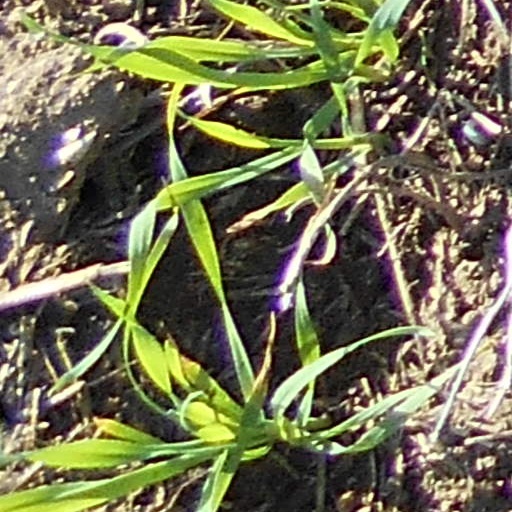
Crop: wheat